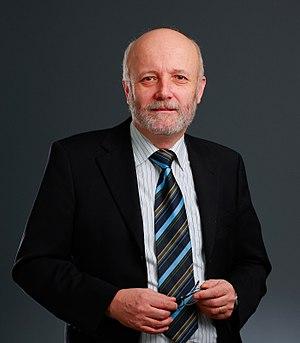
Pierre Hemmer, né le 8 mars 1950 à Fribourg et mort le 26 juin 2013 à Mons, est un chef d'entreprises et cadre auprès de la Confédération suisse, actif en particulier dans le domaine d'Internet. Il est considéré comme le premier fournisseur d'accès grand public en Suisse. En 1995, il est, avec sa société M&Cnet, le seul fournisseur d'accès à Internet public du Canton de Fribourg et plusieurs autres régions de Suisse romande.